Leonardo Fernández Troyano

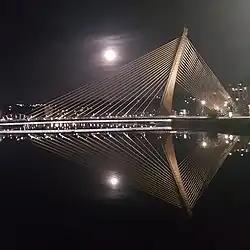
Tirantes bridge at night in 2022

Between the years 1968 to 1975, he was a professor and taught "Factory Bridges." From 1977 to 1980, he taught the doctoral subject "Crystal-stayed Bridges" at the .